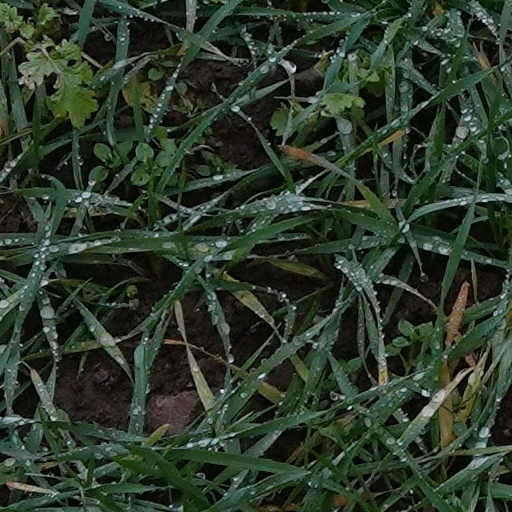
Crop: wheat